The Full Monteverdi

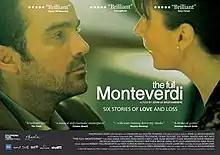

The Full Monteverdi is a 2007 British film written and directed by John La Bouchardière and based on his live production of the same name, itself based on Claudio Monteverdi's fourth book of madrigals (1603) which, in turn, is a collection of settings of poems by such Italian Renaissance poets as Giovanni Battista Guarini, Ottavio Rinuccini and Torquato Tasso. The film features the British vocal ensemble I Fagiolini and the original cast of actors from the live production. The title is a play on the name of the 1997 film "The Full Monty" – a pun vindicated, according to academic Peter Conrad, by The Full Monteverdi's "raw, emotional striptease".